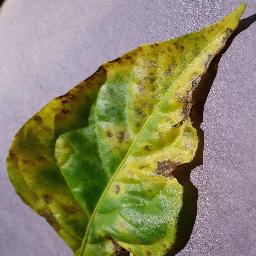
Label: Pepper,_bell___Bacterial_spot